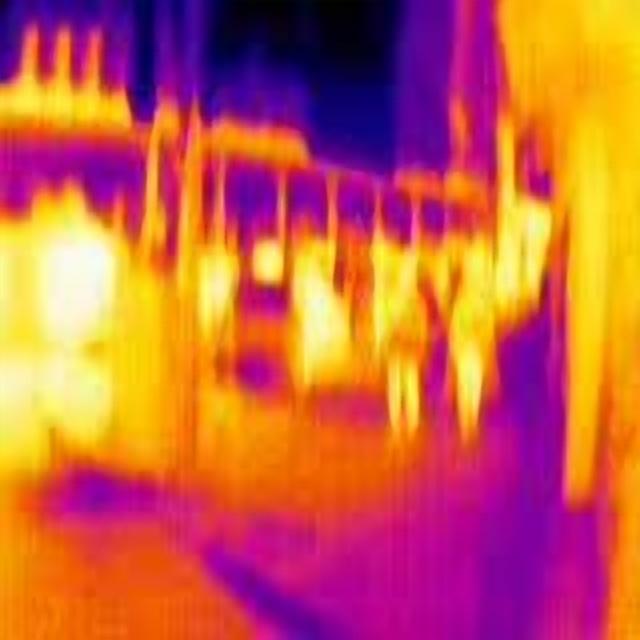
Detected objects:
label: person
label: person